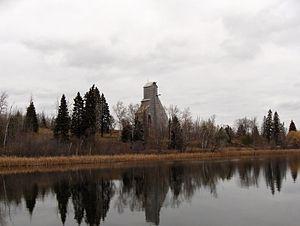
Voici une liste de mines de cuivre, triée en fonction du nom de la mine et de sa localisation. Elle est classée par défaut par ordre alphabétique de pays.